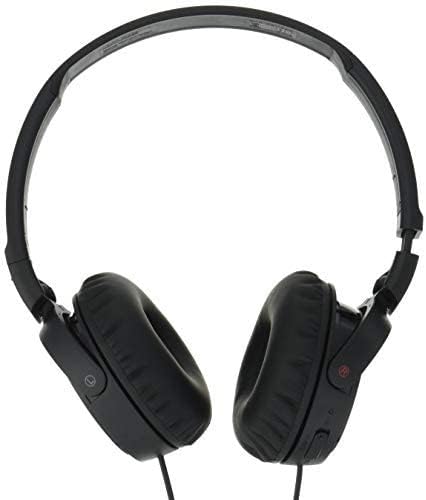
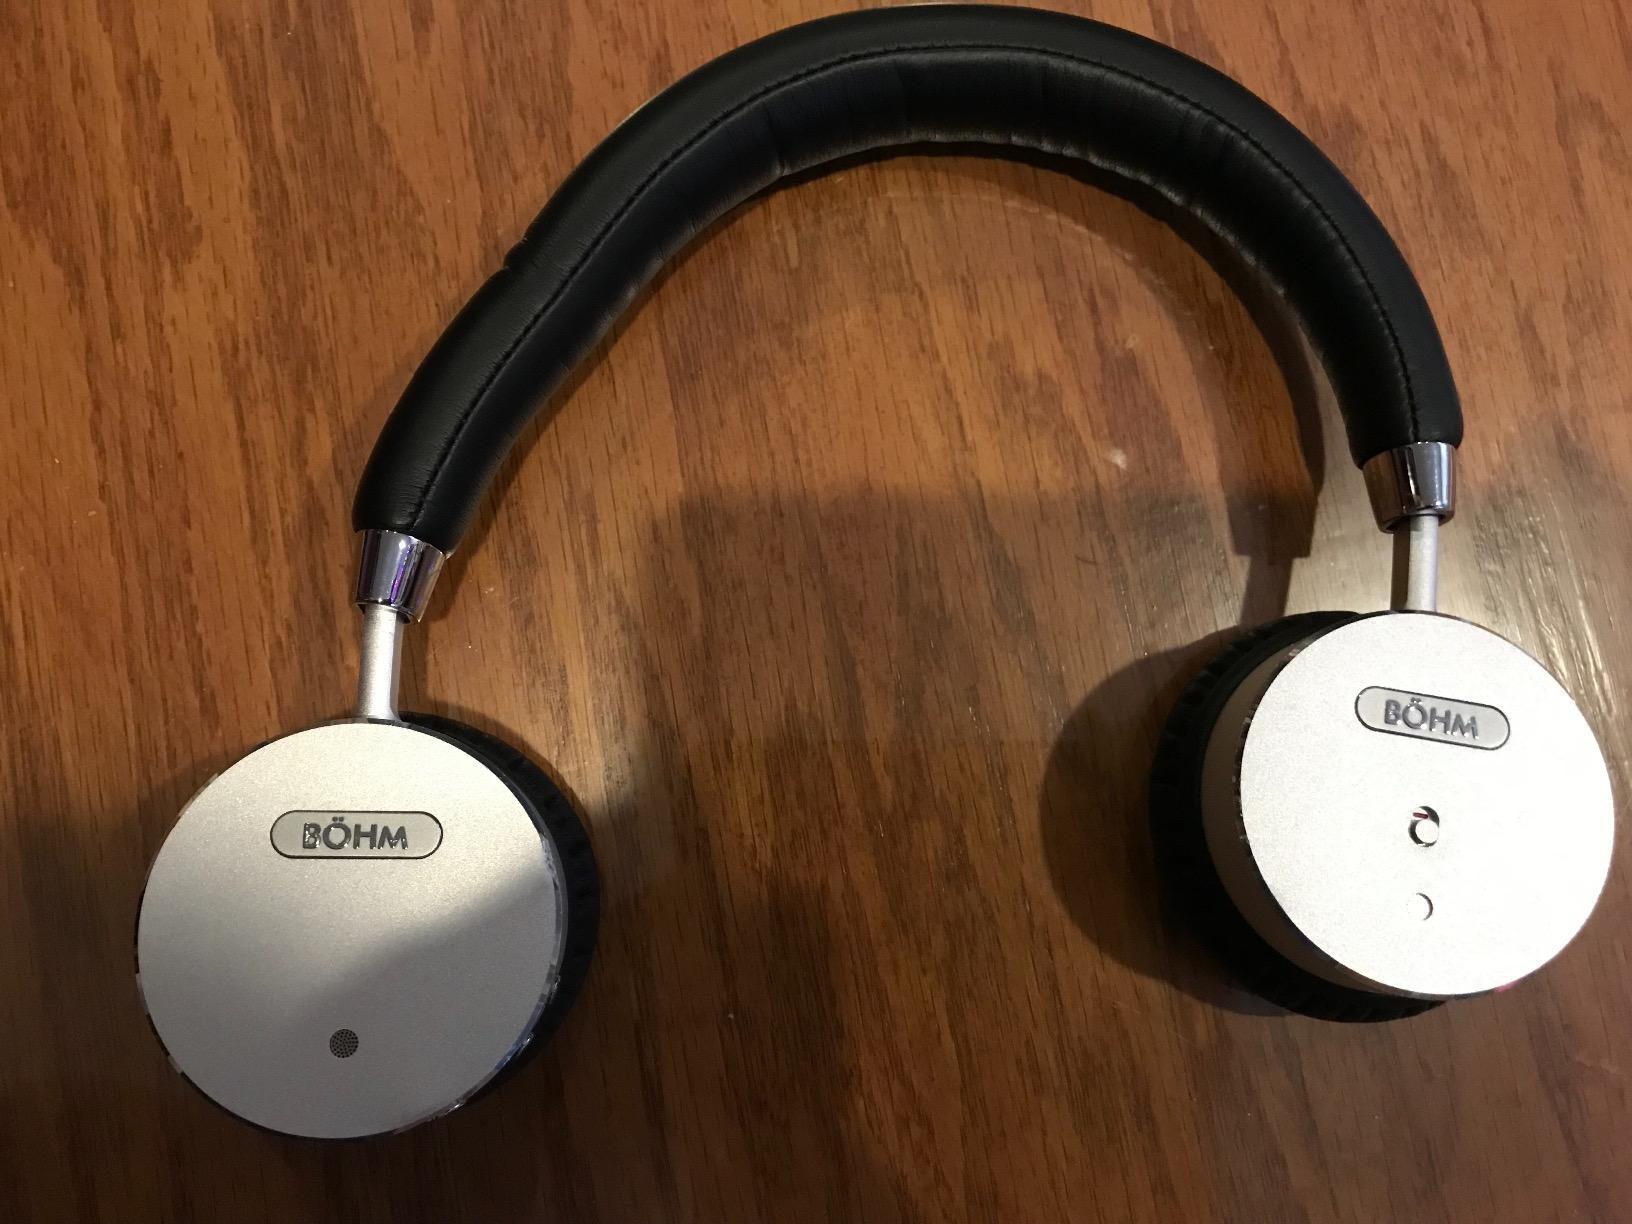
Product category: headphones
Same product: no